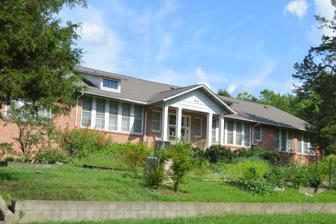
Building: Central School (Asheboro, North Carolina)
Country: United States of America
Year built: 1926
Historic school building in North Carolina, United States United States historic place Central School U.S. National Register of Historic Places Facade Show map of North Carolina Show map of the United States Location 414 Watkins St., Asheboro, North Carolina Coordinates 35°42′38″N 79°48′14″W / 35.71056°N 79.80389°W / 35.71056; -79.80389 Area 2 acres (0.81 ha) Built 1926, 1948 Architectural style International Style, Scholastic functionalism NRHP reference No. 93001342 Added to NRHP November 12, 1993 The Central School is a historic Rosenwald School building located in the historically African-American East Side neighborhood at Asheboro , Randolph County, North Carolina .  It was built in 1926, and is a one-story, "T"-plan red brick building with a gable roof.  In 1948, a two-level, flat roofed International Style wing was added. It was added to the National Register of Historic Places in 1993. Asheboro Central High School was a school for African Americans in Asheboro, North Carolina . References